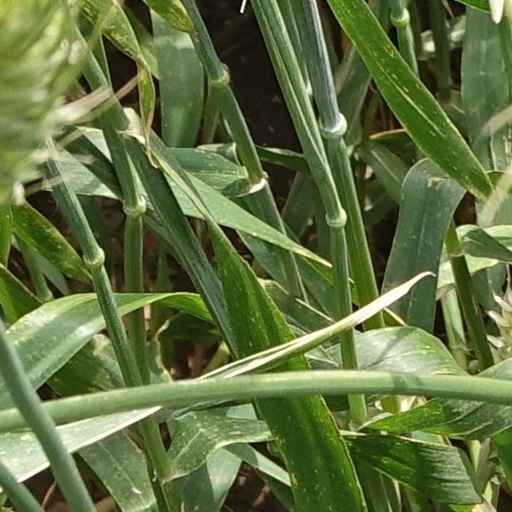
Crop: wheat